Nina Herasymova-Persydska

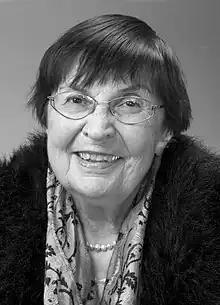

Nina Oleksandrivna Herasymova-Persydska (23 December 1927 - 8 December 2020) was a Ukrainian musicologist, Doctor of Art Studies (1978), and Honored Artist of Ukraine (1997). Author of more than 140 works, including monographs on the history and theory of part song in Ukraine and Russia.